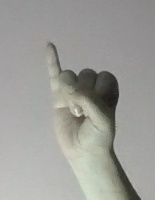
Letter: meem